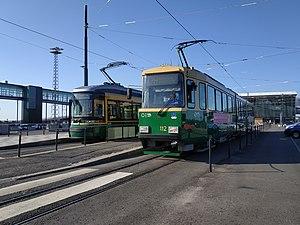
Tramways d'Helsinki au terminal voyageur du port d'Helsinki